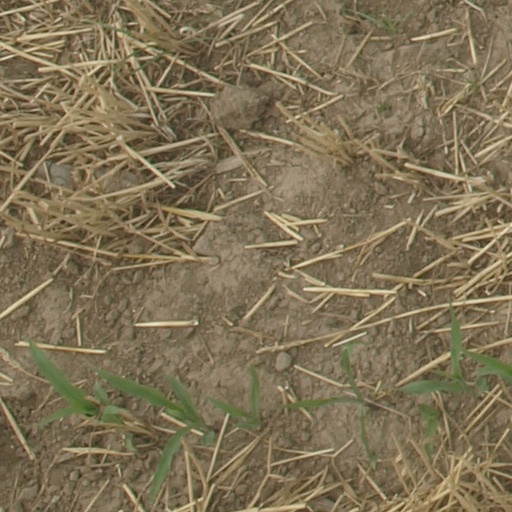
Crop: maize; corn